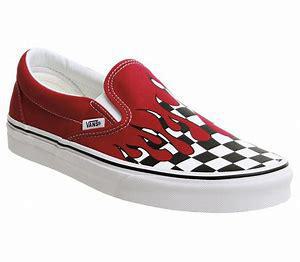
Brand: Vans
Model: Slip On